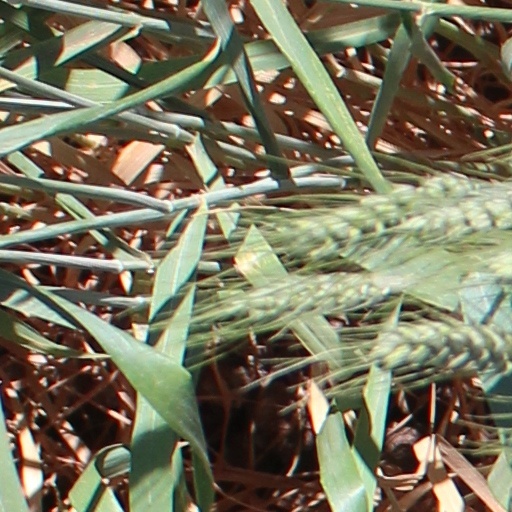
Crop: wheat